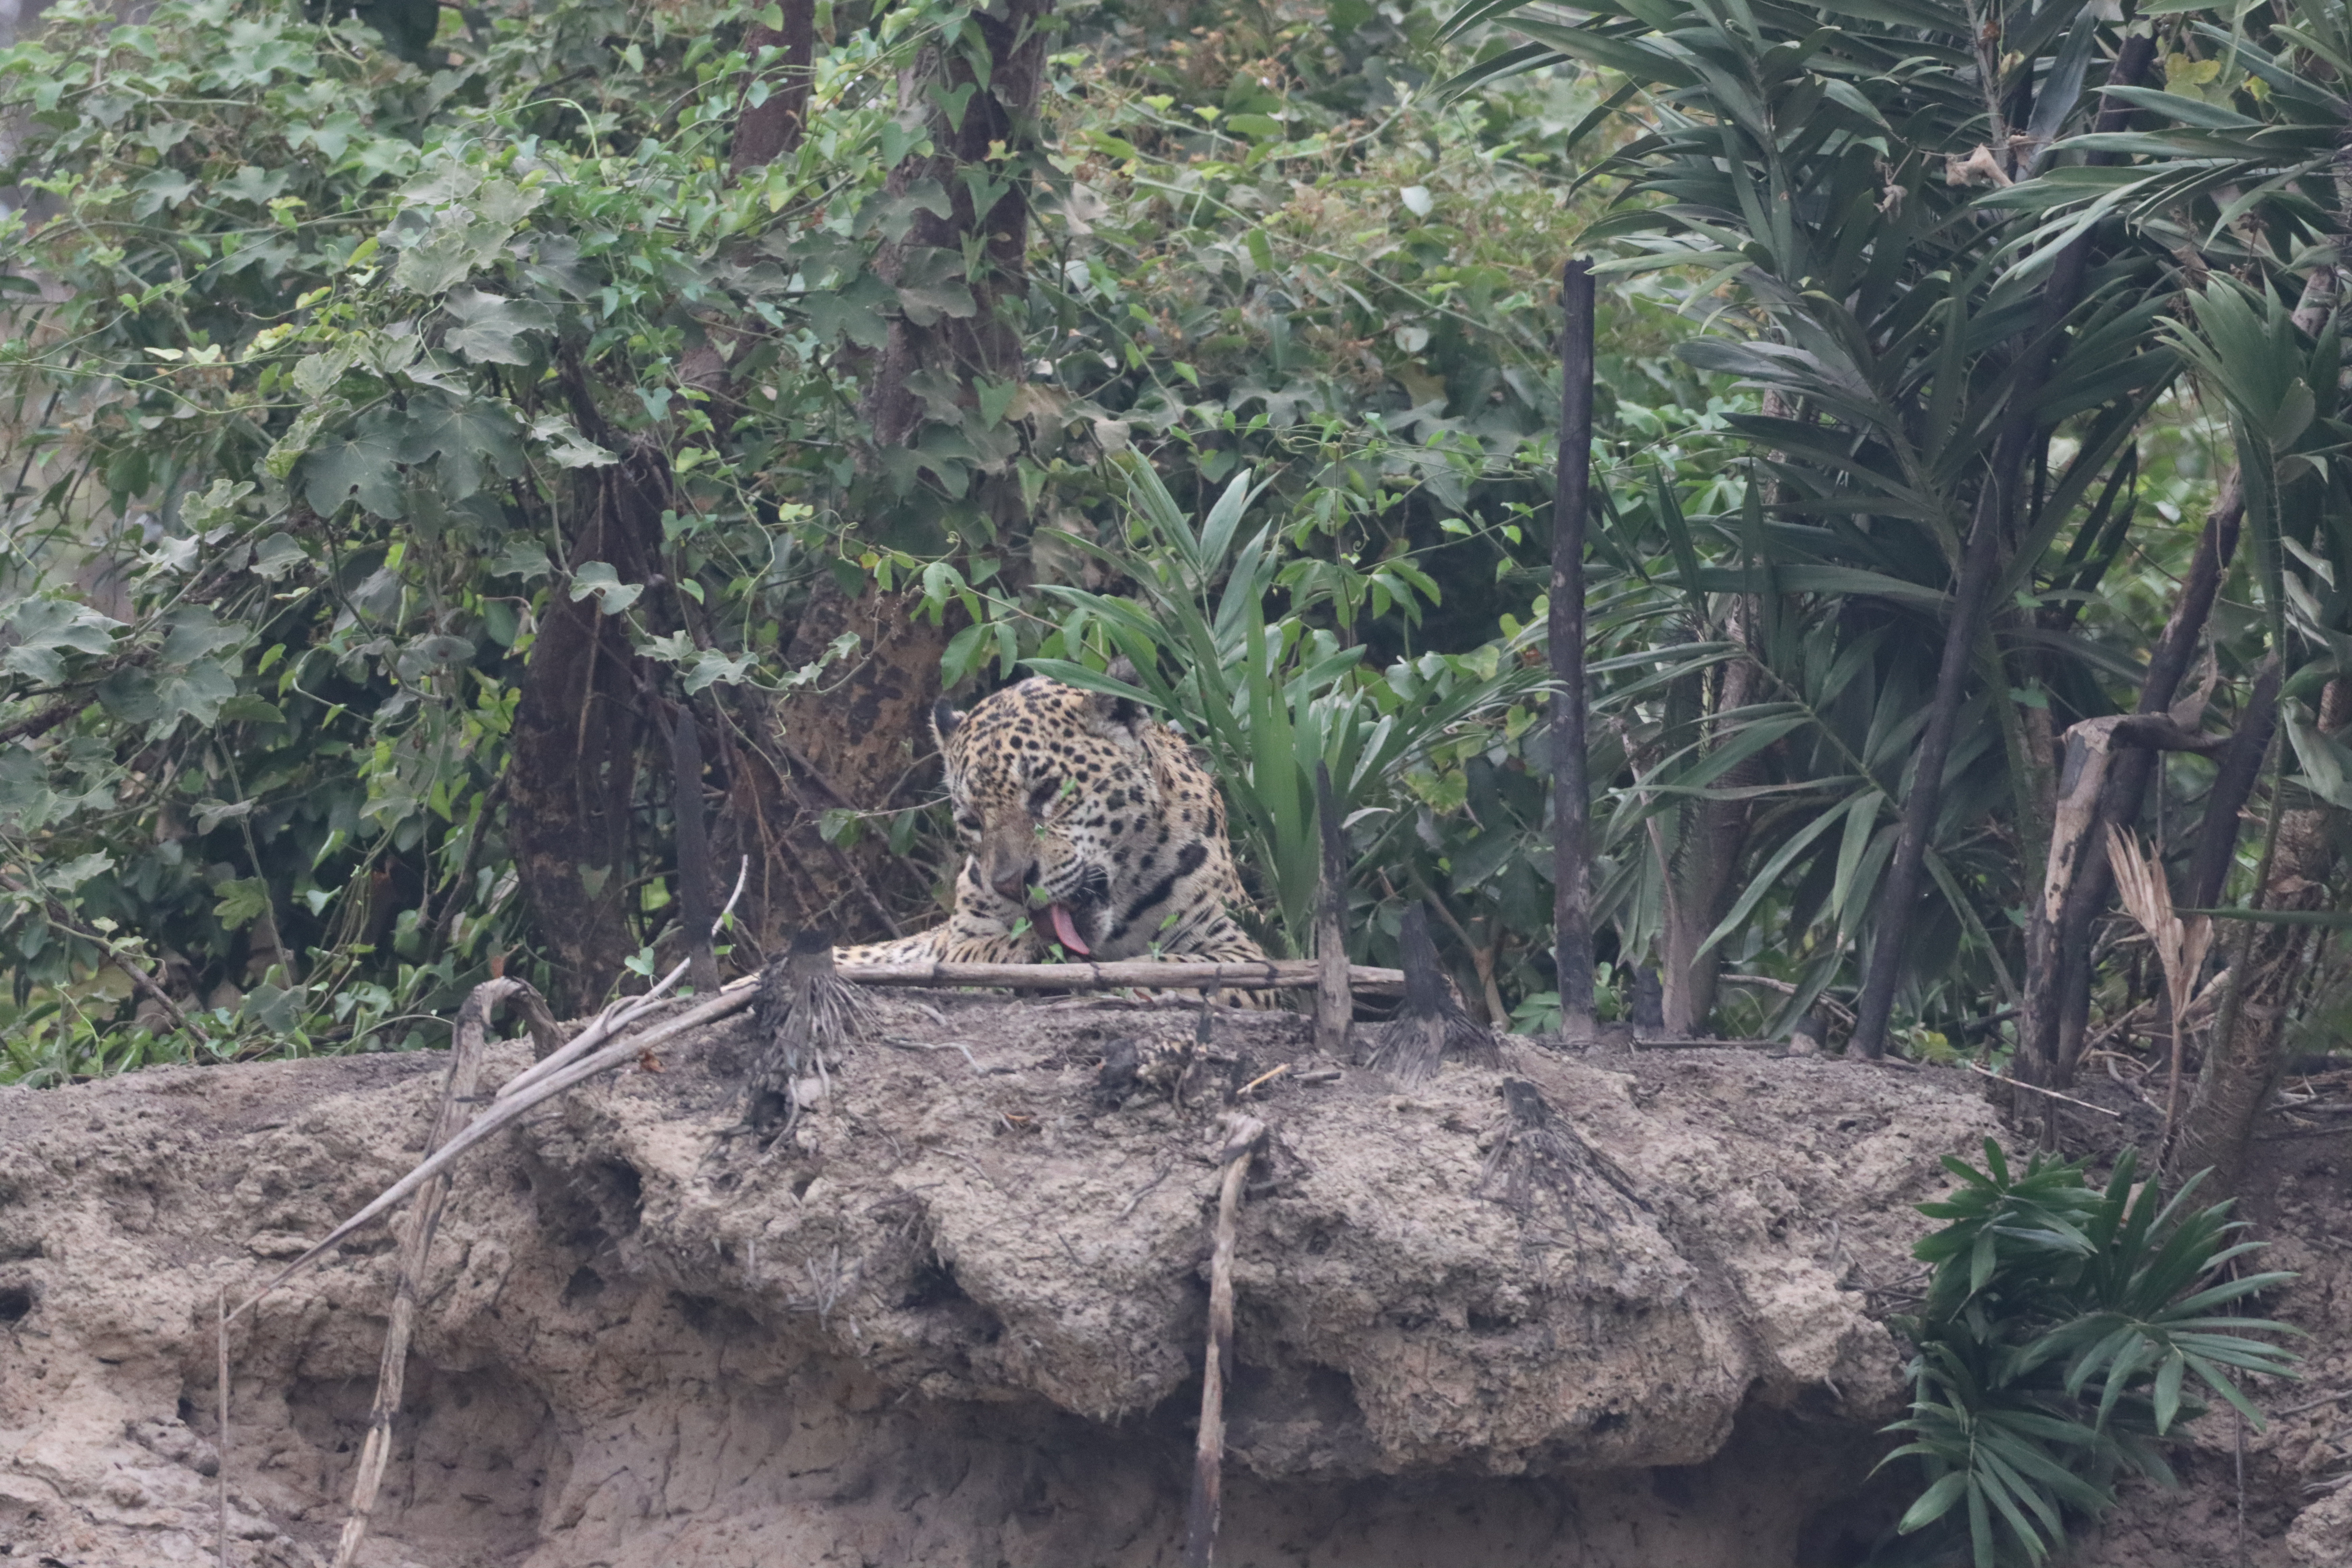
Jaguar: Patricia